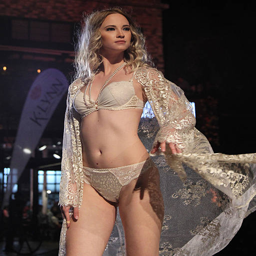
a model displays a creation by person during a fashion show in the capital